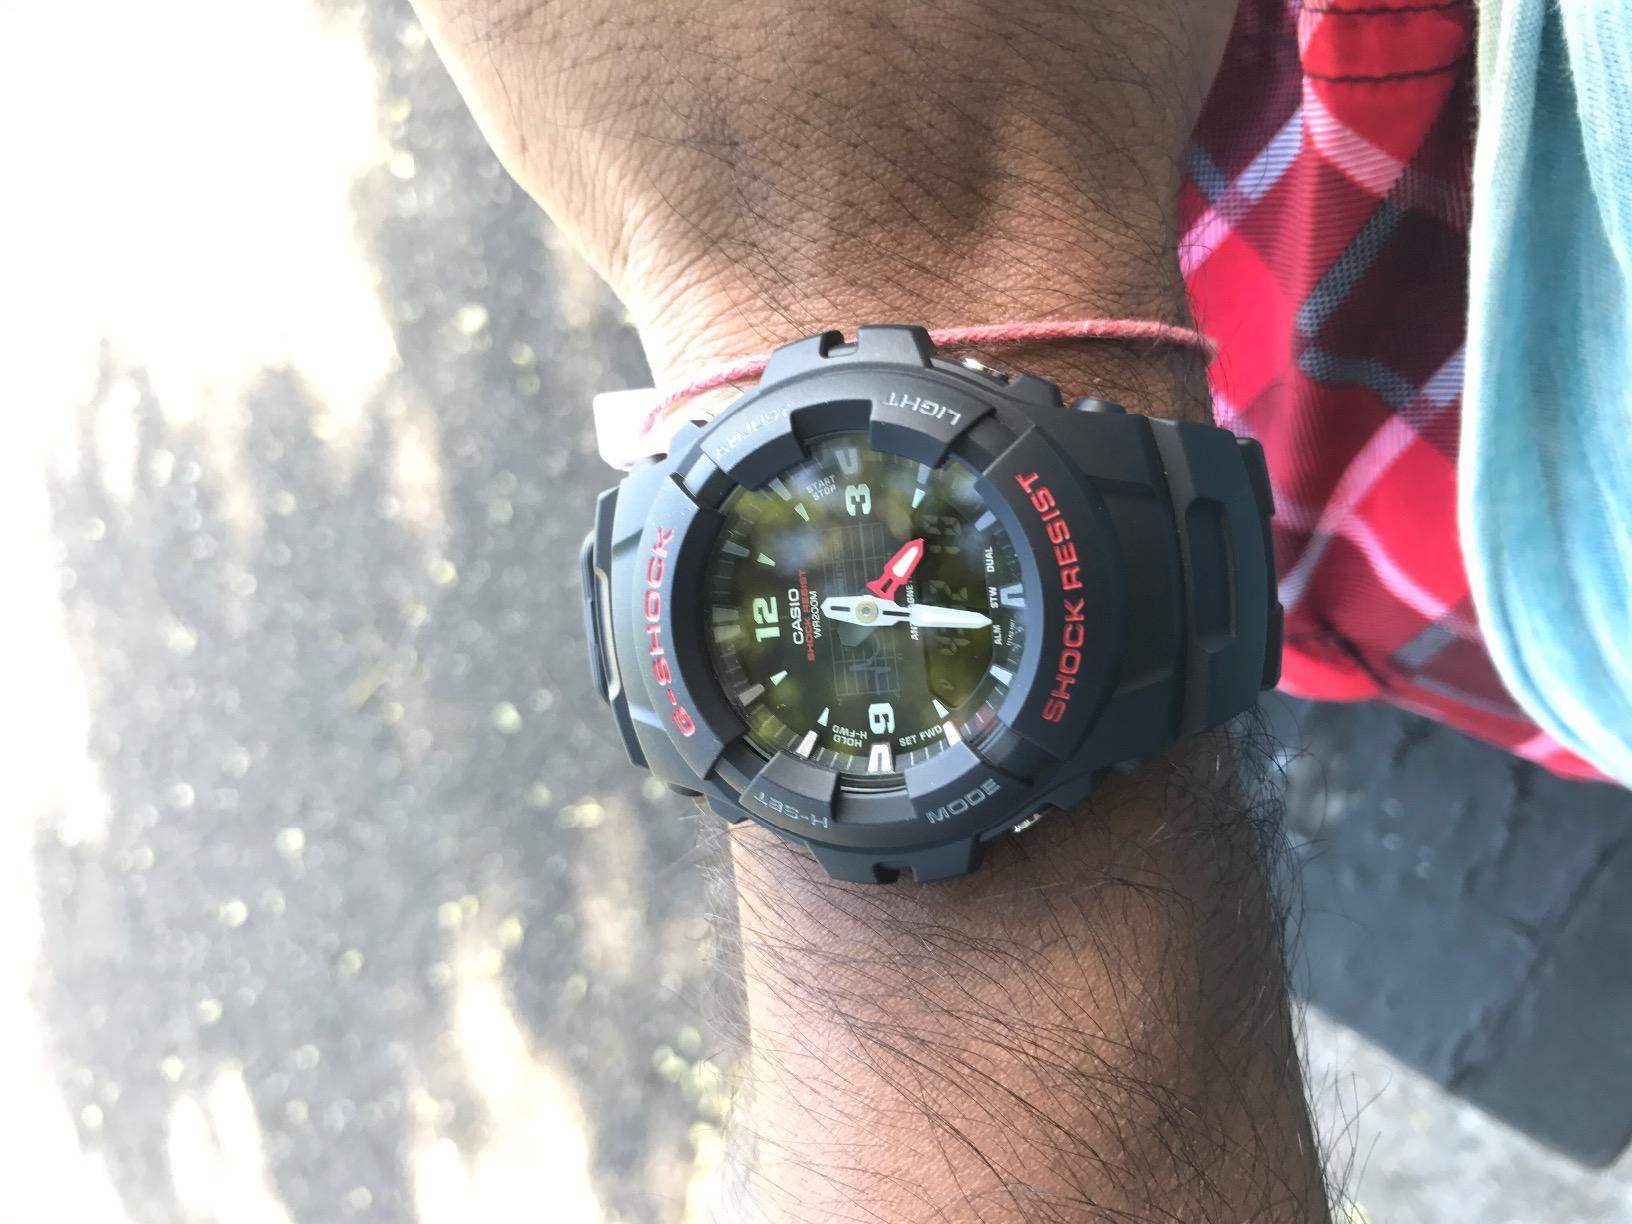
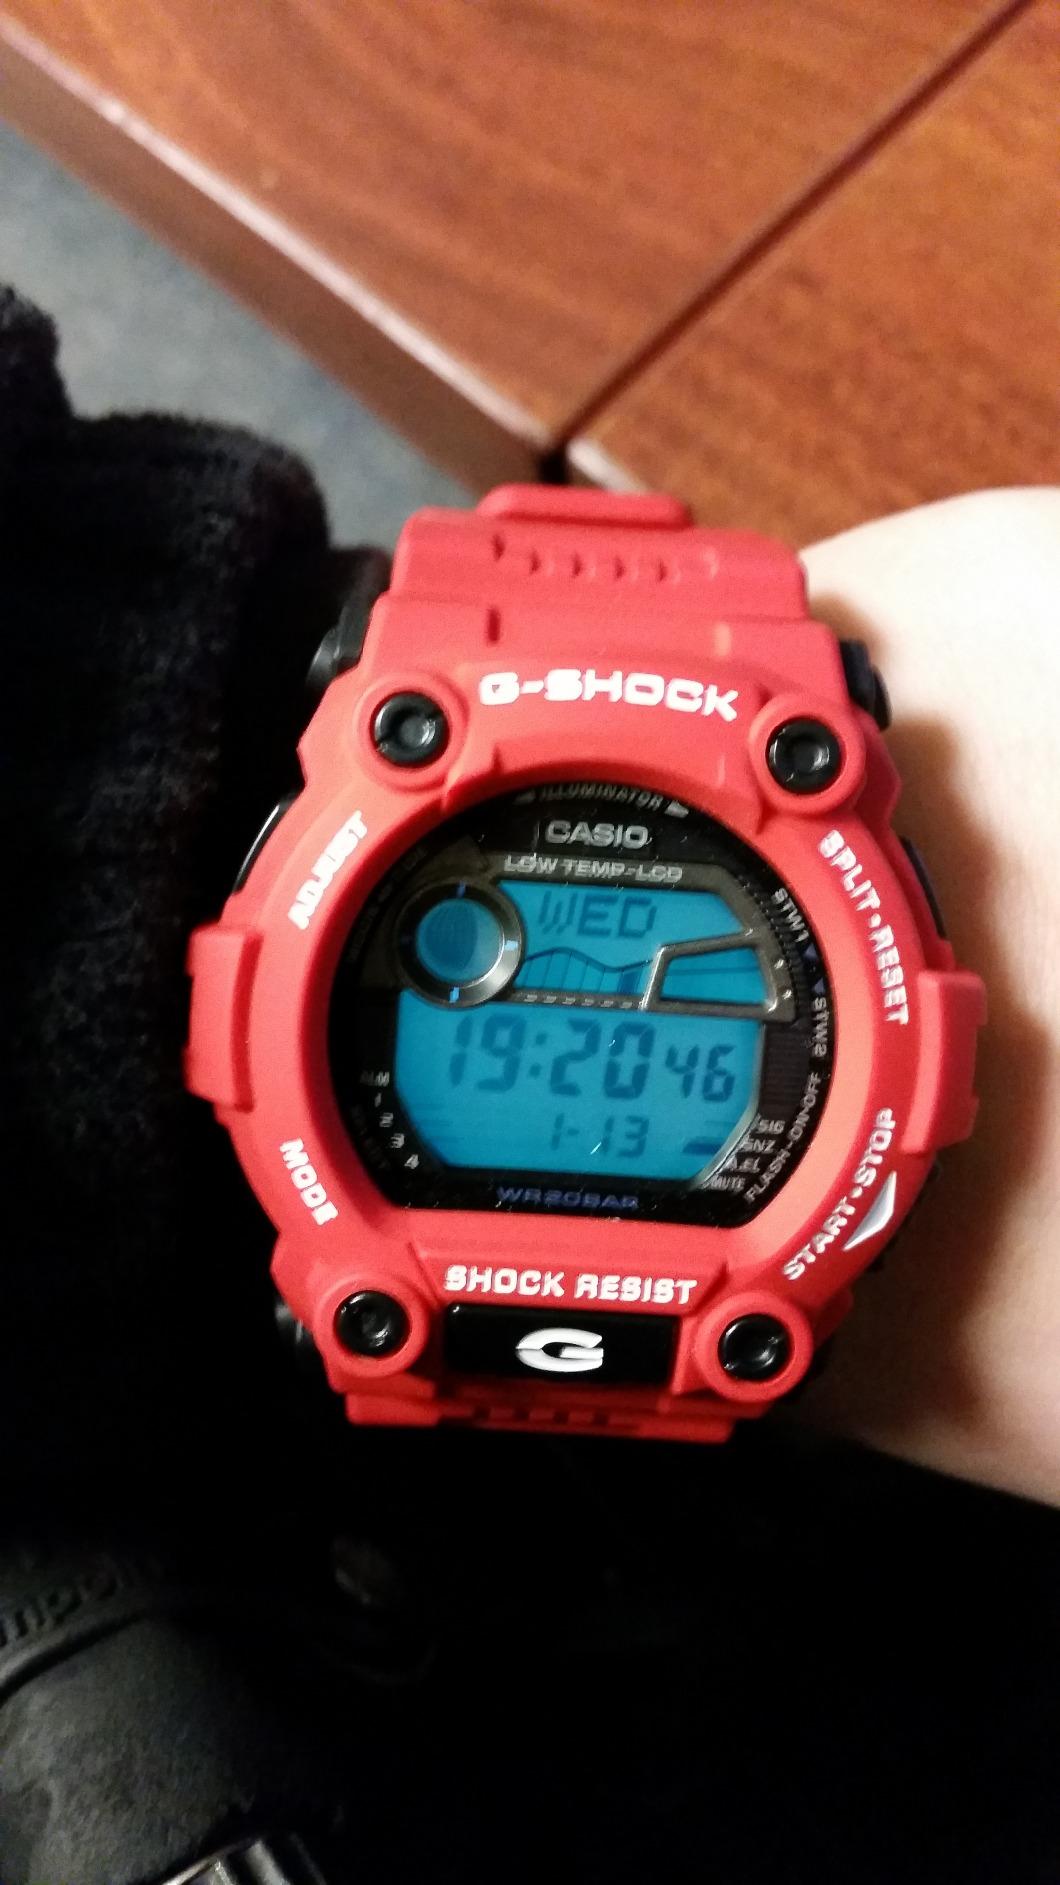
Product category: accessories_watch
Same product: no